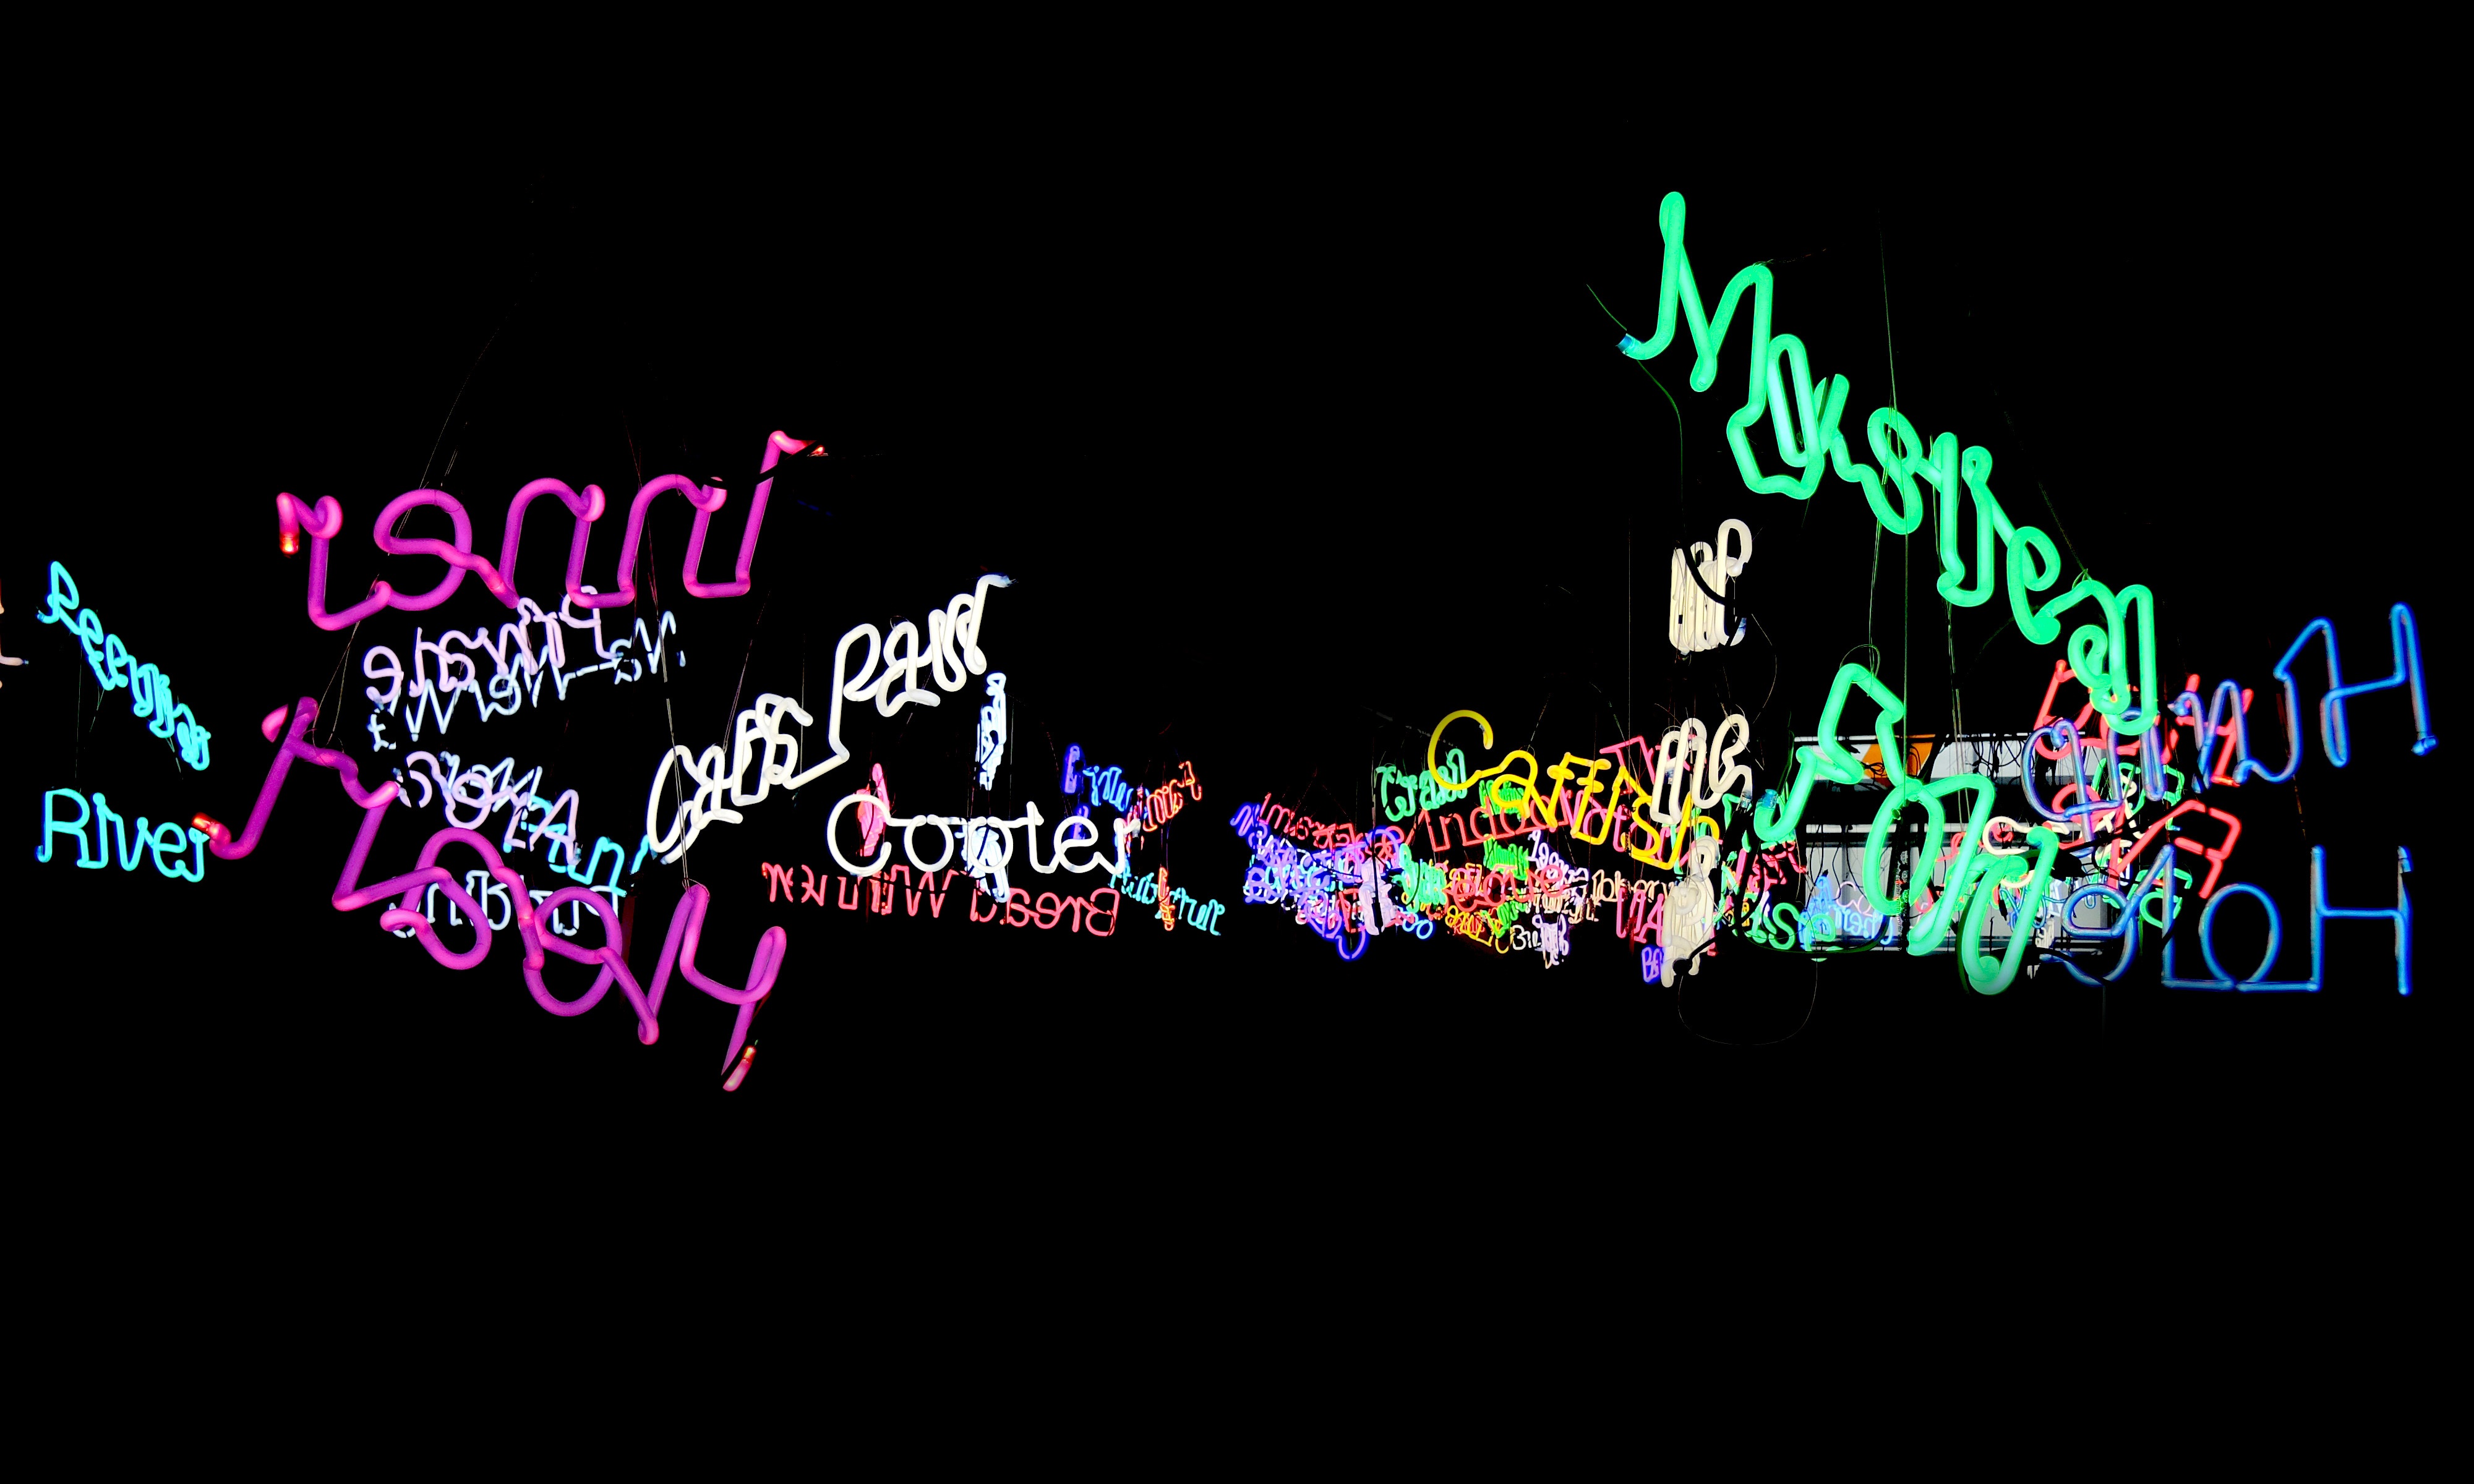
light, artistic, signage, modern, neon, neon sign, brand, font, art, illustration, design, logo, text, contemporary, modern art, album cover